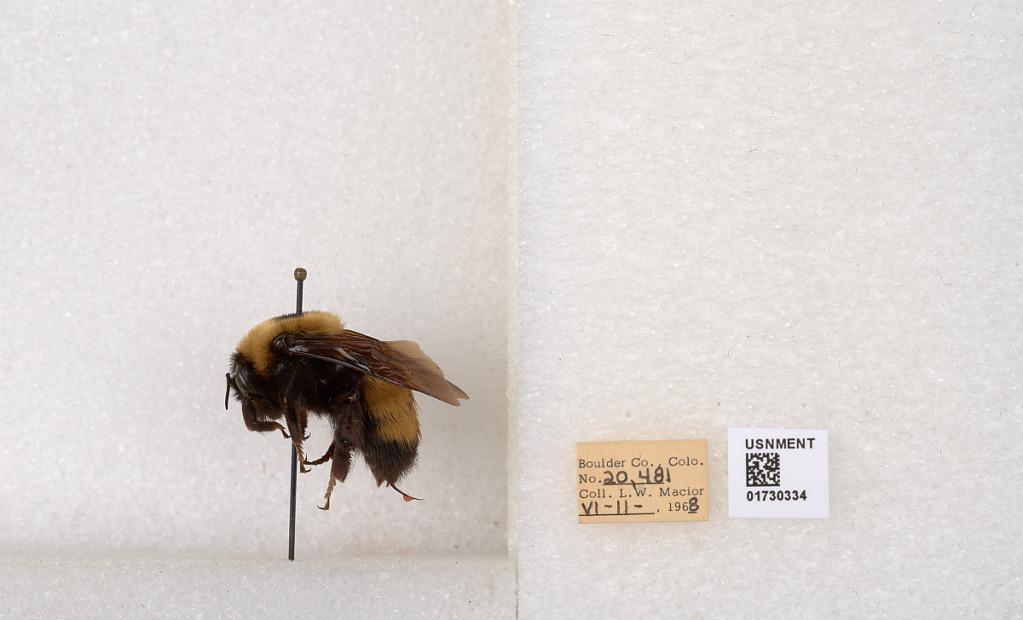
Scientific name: Bombus (Bombus) nevadensis Cresson